Answer in natural language. Consider the 3D positions of the objects in the scene and not just the 2D positions in the image. Is the centerpoint of  Doorway (marked B) at a higher height than Window (marked C)? Choose between the following options: no or yes
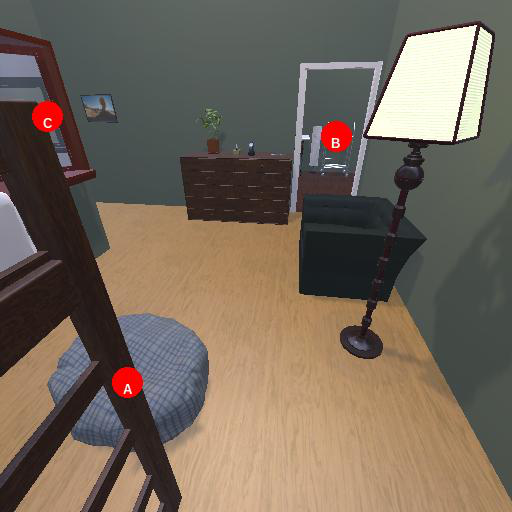
<answer>no</answer>